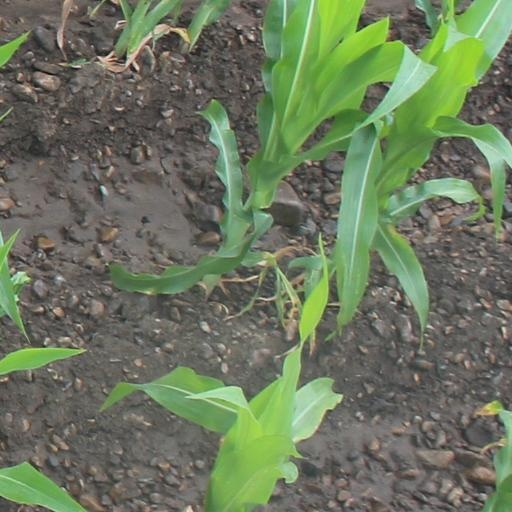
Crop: maize; corn